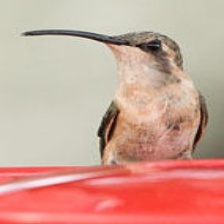
Species: LUCIFER HUMMINGBIRD
Scientific name: CALOTHORAX LUCIFER
ImageNet parent category: hummingbird